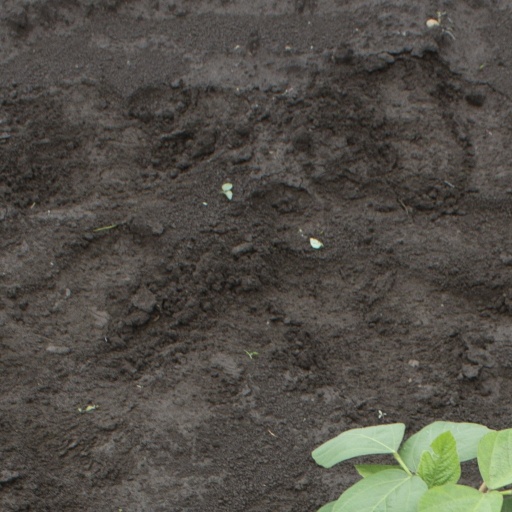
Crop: soybean